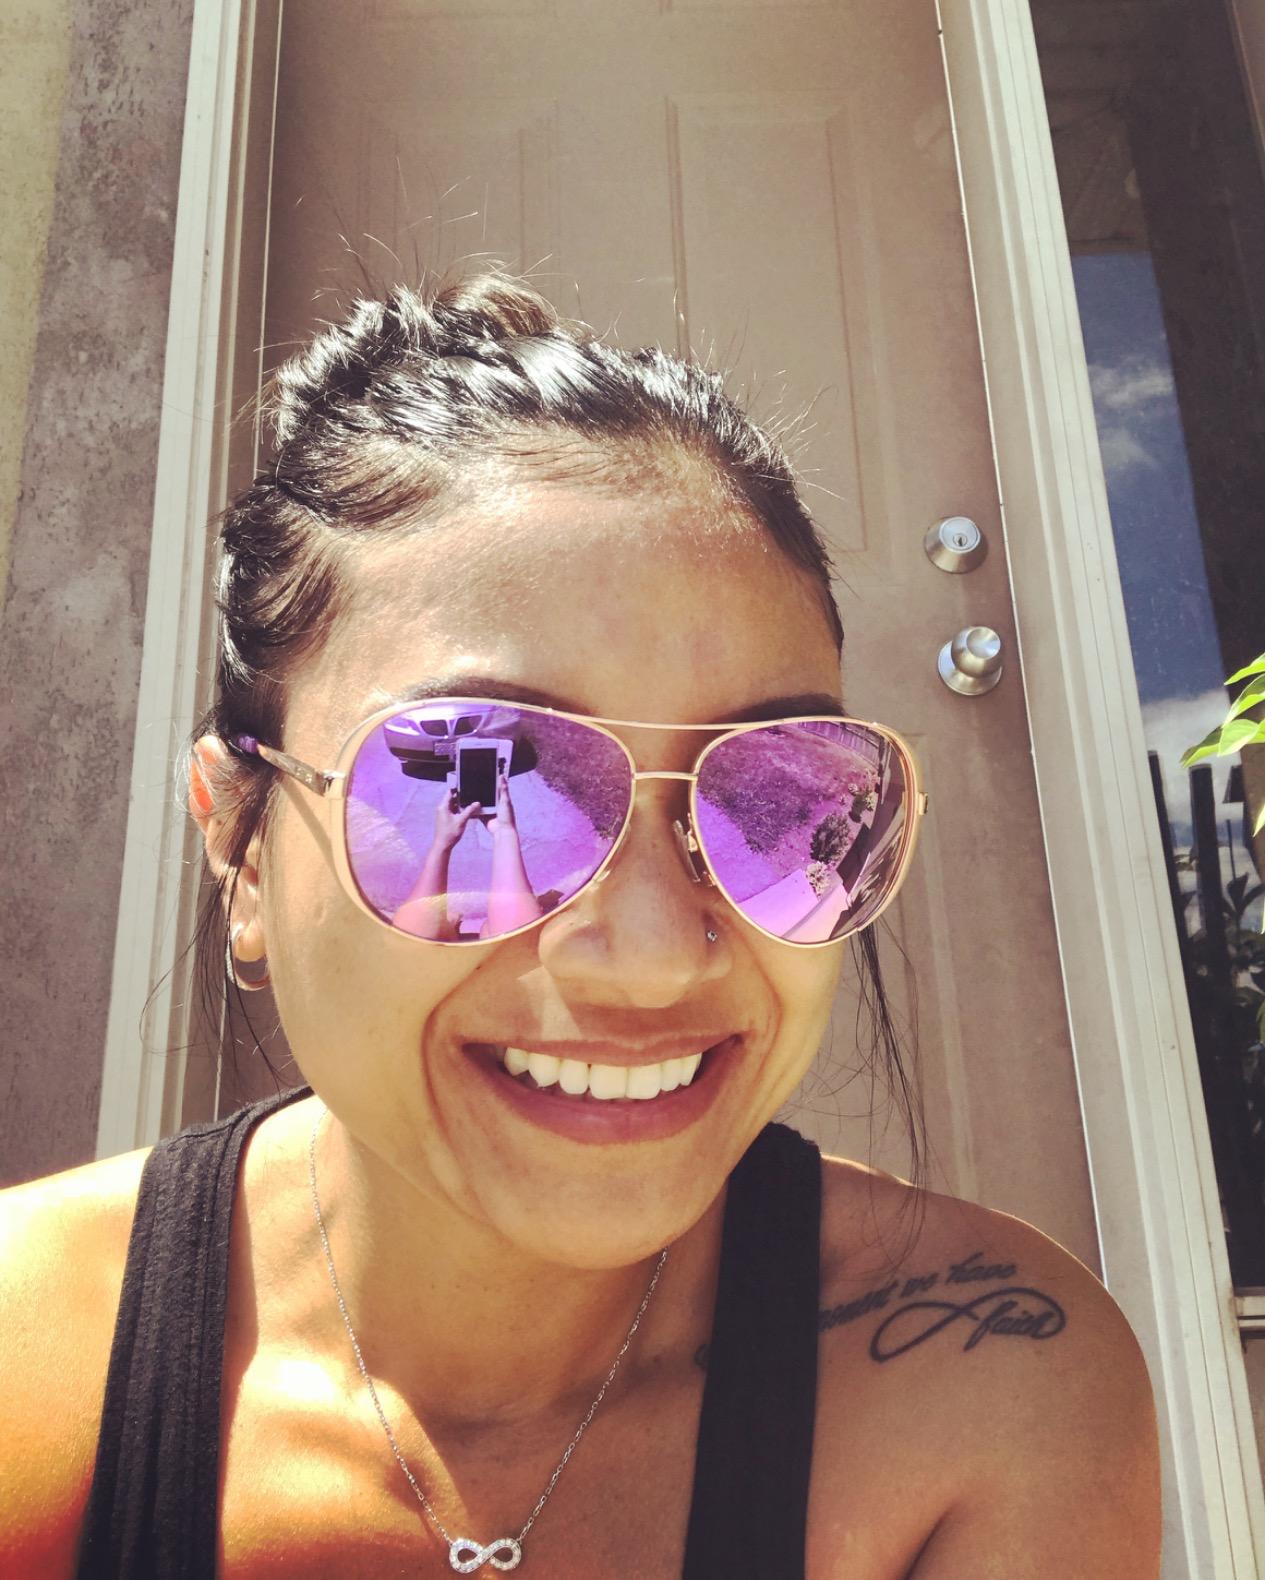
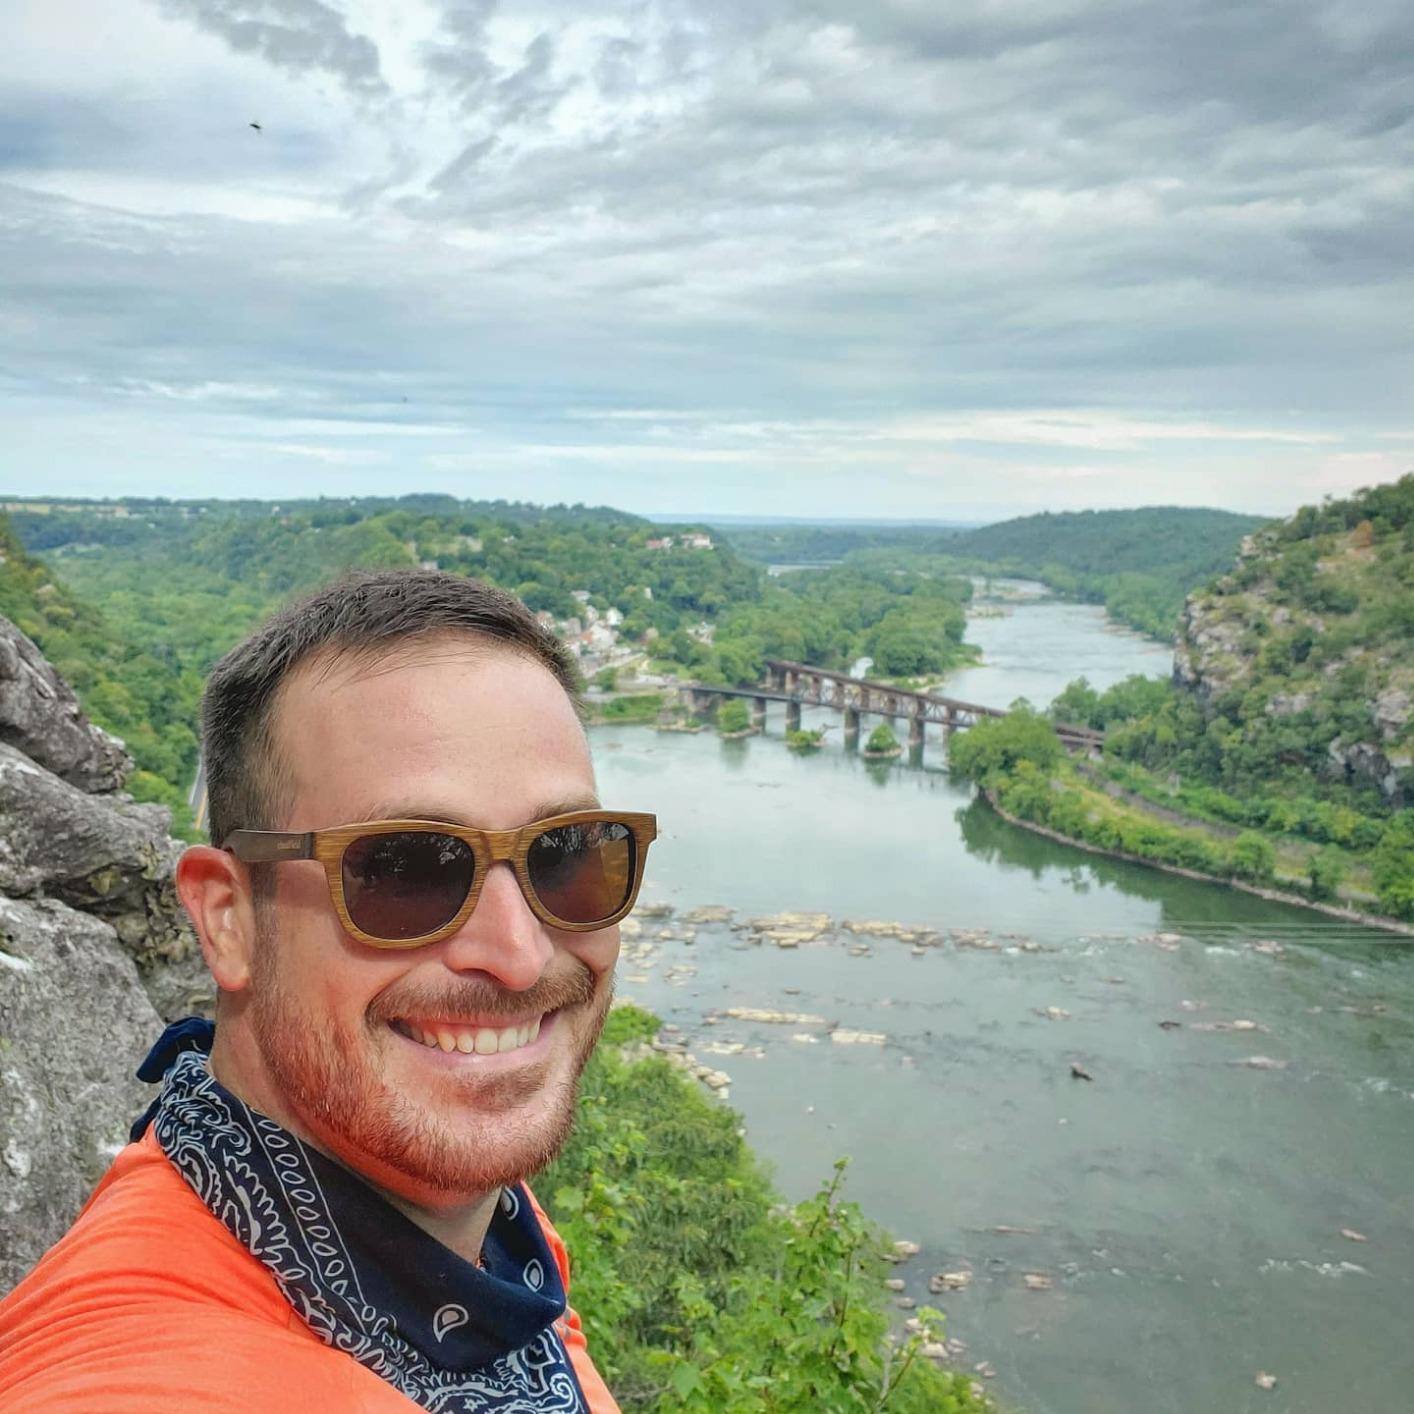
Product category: accessories_sunglasses
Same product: no